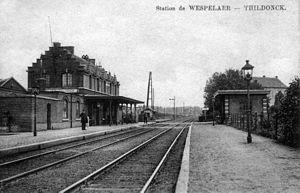
Intérieur de la gare de Wespelaer-Thildonck au début des années 1900.
Tildonk est un village de la province du Brabant flamand qui, avec Wespelaar, Wakkerzeel et Kelfs, fait depuis 1977 partie de la commune de Haacht.
La gare de Wespelaar-Tildonk est une gare ferroviaire belge de la ligne 53, de Schellebelle à Louvain, située à Wespelaar, près de Tildonk, sections de la commune de Haacht, dans la province du Brabant flamand en région flamande.